Ibn Battuta

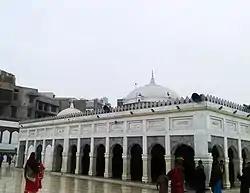
Ibn Battuta in 1334 visited the shrine of Baba Farid in Pakpattan.

Muhammad bin Tughluq was renowned as the wealthiest man in the Muslim world at that time. He patronised various scholars, Sufis, qadis, viziers, and other functionaries in order to consolidate his rule. On the strength of his years of study in Mecca, Ibn Battuta was appointed a "qadi" (judge) by the sultan. However, he found it difficult to enforce Islamic law beyond the sultan's court in Delhi, due to lack of Islamic appeal in India.